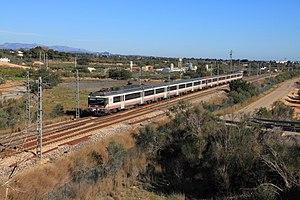
La ligne R16 est une ligne ferroviaire régionale reliant Barcelone-França à Tortosa ou Ulldecona par Tarragone, appartenant au réseau Rodalies de Catalunya de la Généralité de Catalogne, exploitée par Renfe Operadora.
Les lignes régionales de Catalogne sont des lignes de chemin de fer exploitées par Renfe, principalement sur des lignes classiques à écartement ibérique, qui relient les villes de Catalogne entre elles et avec quelques villes de la Communauté valencienne, de l'Aragon et des Pyrénées-Orientales.